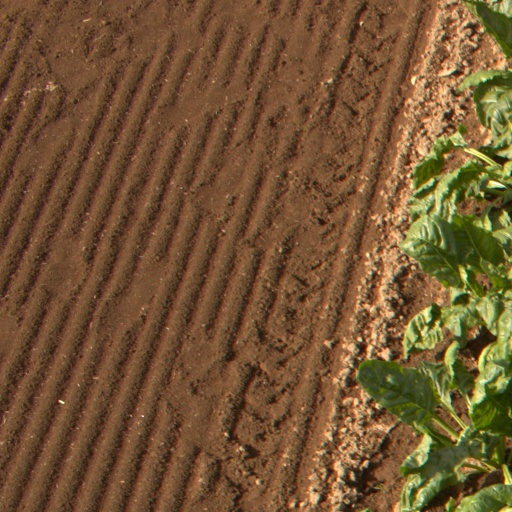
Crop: sugar beet